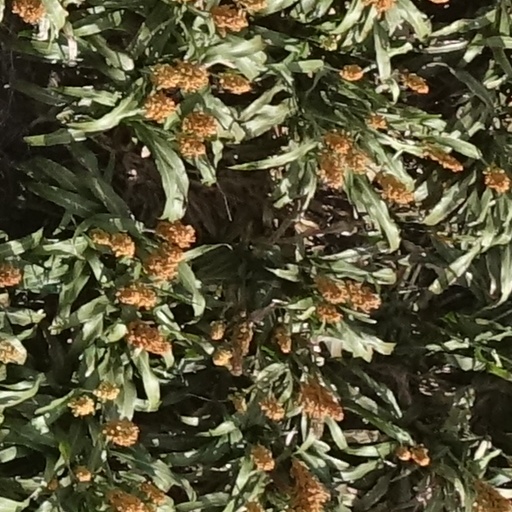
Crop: sorghum